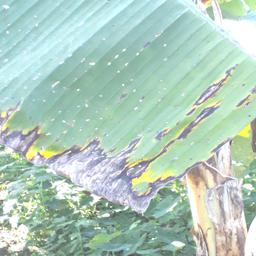
Label: POTASSIUM DEFICIENCY